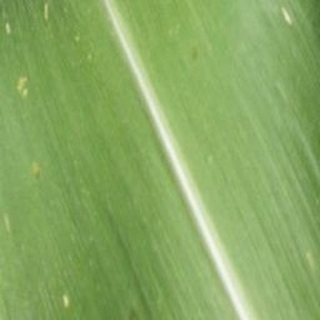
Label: healthy_corn